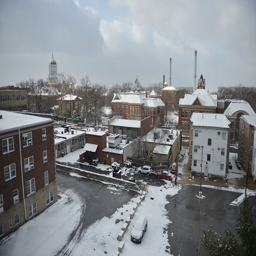
snow lightly blankets the tops of buildings